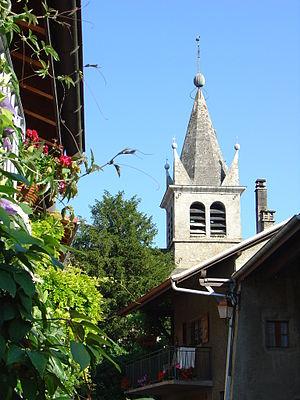
Nernier est une commune française située dans le département de la Haute-Savoie, en région Auvergne-Rhône-Alpes. Elle fait partie du Chablais et de l'agglomération transfrontalière du Grand Genève.